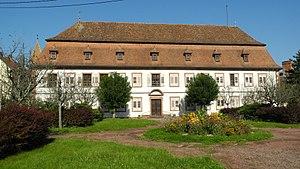
L'hôpital Stanislas est un monument historique situé à Wissembourg, dans le département français du Bas-Rhin.